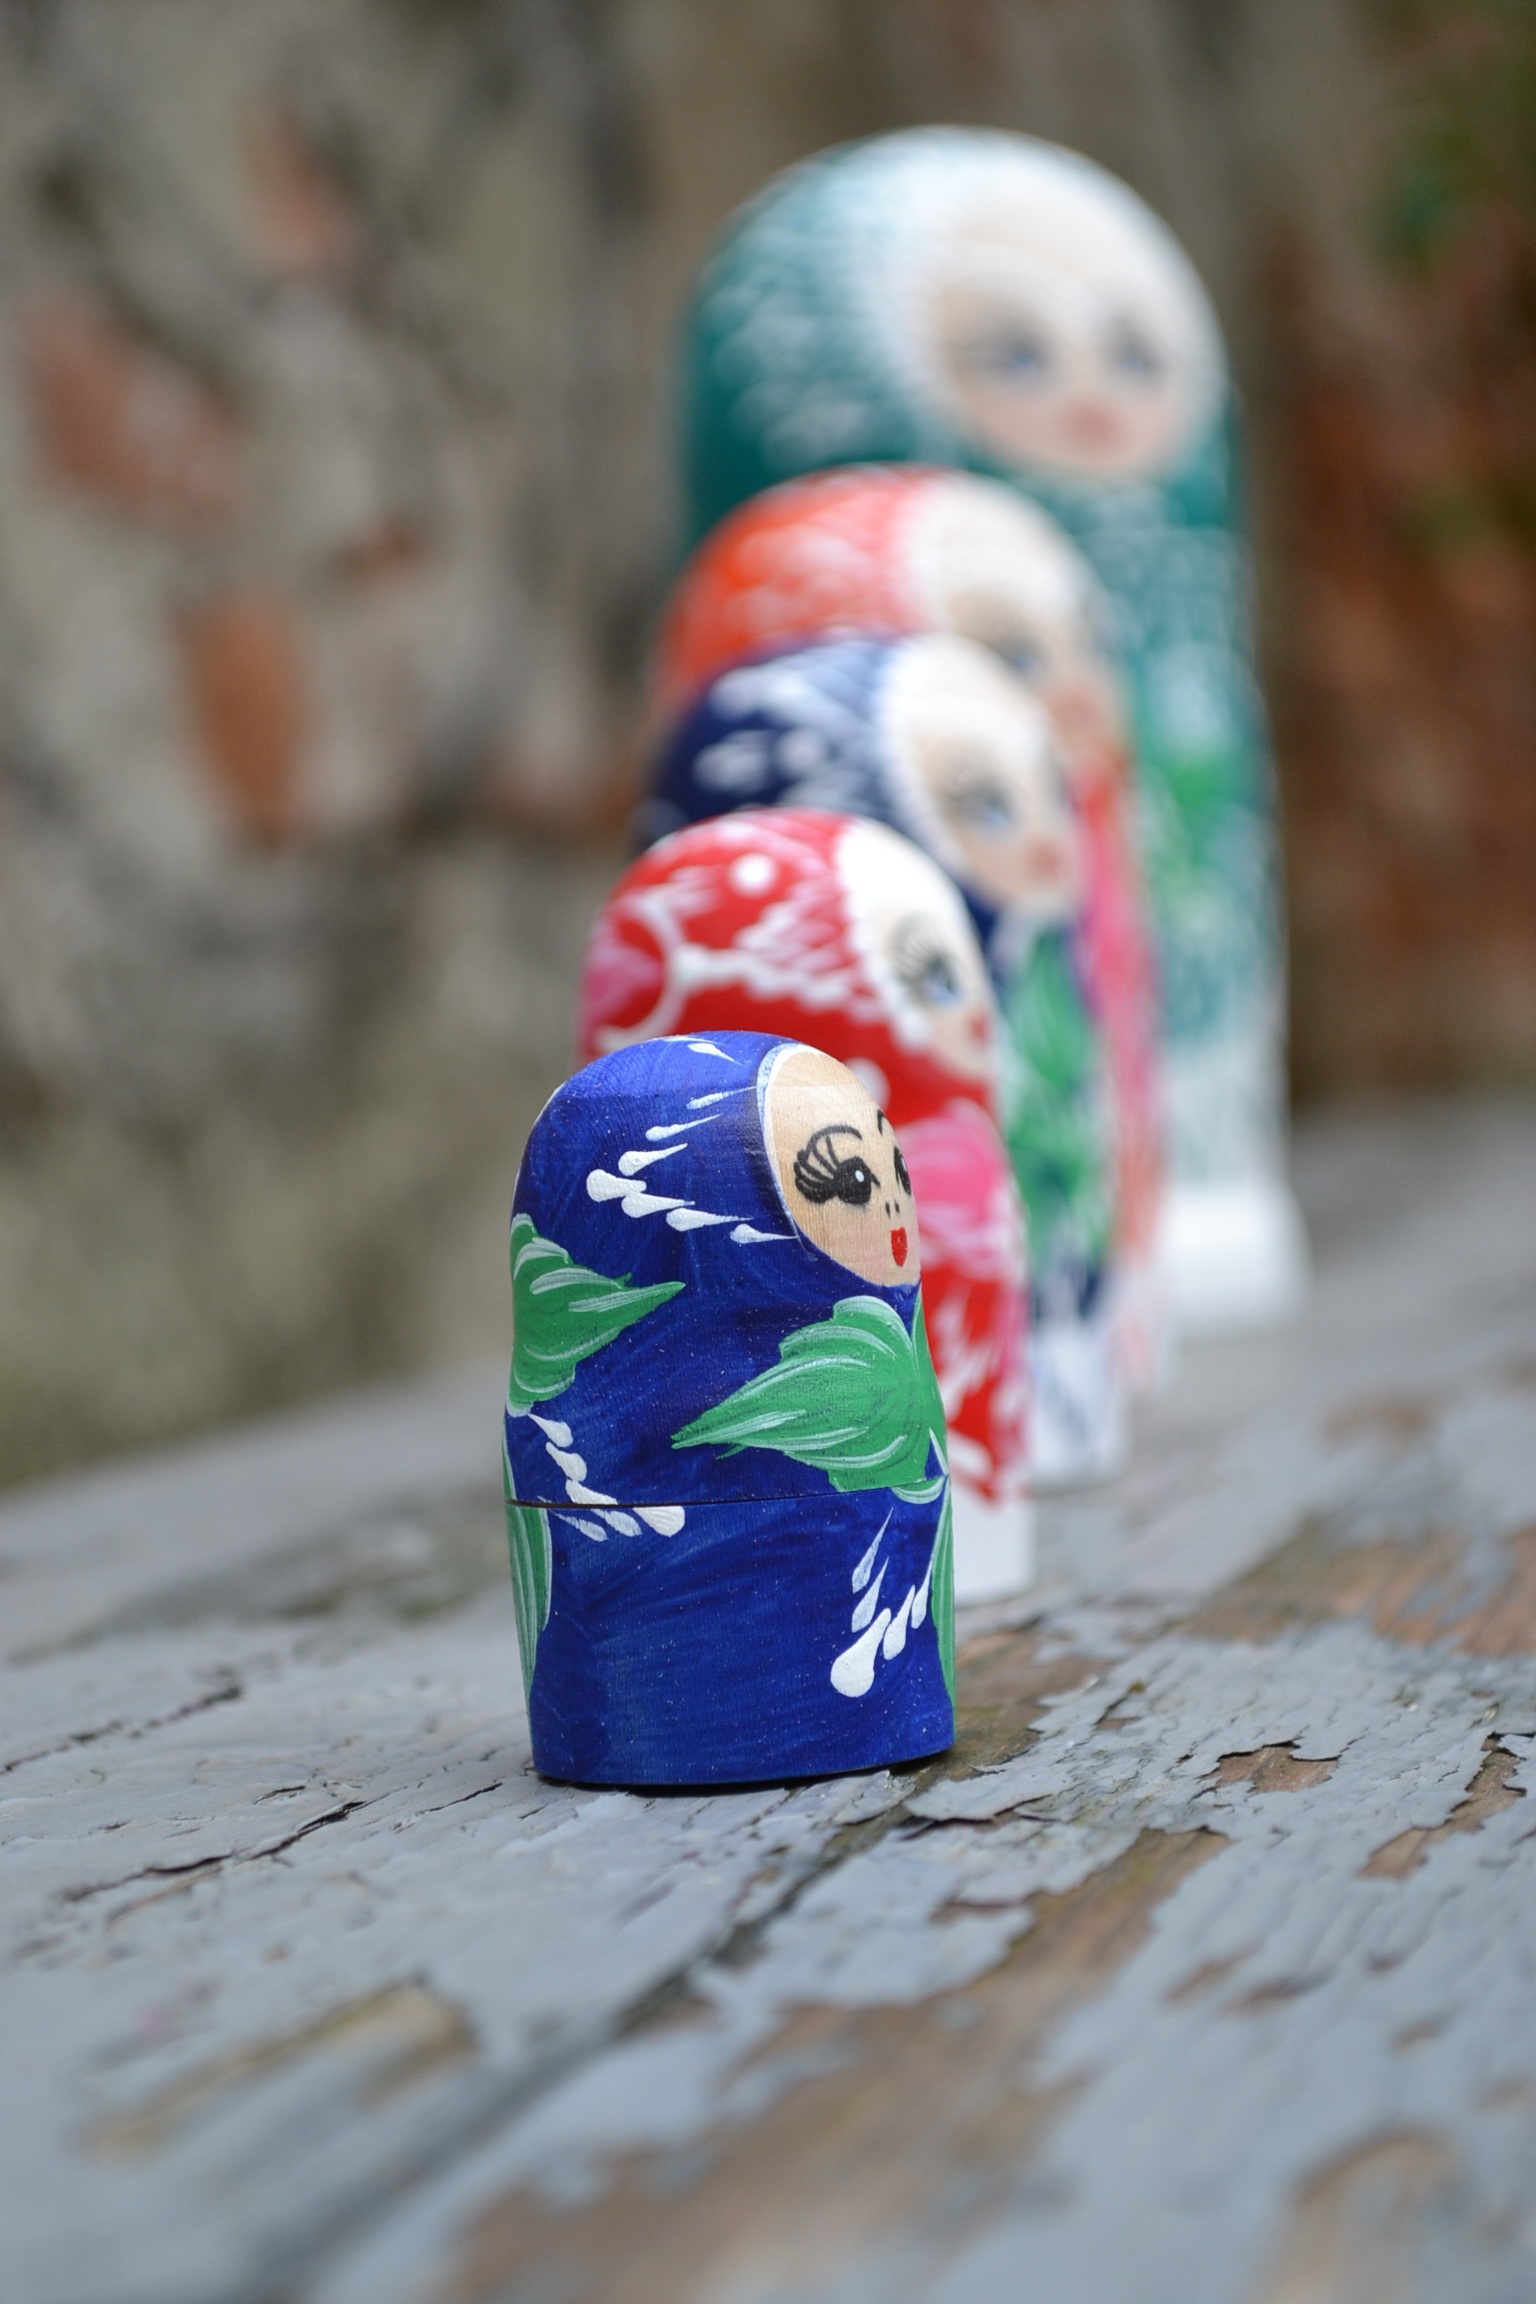
vintage, spring, red, collection, symbol, color, blue, toy, material, ornament, doll, art, culture, russian, souvenir, traditional, ethnicity, matrioska, babushka